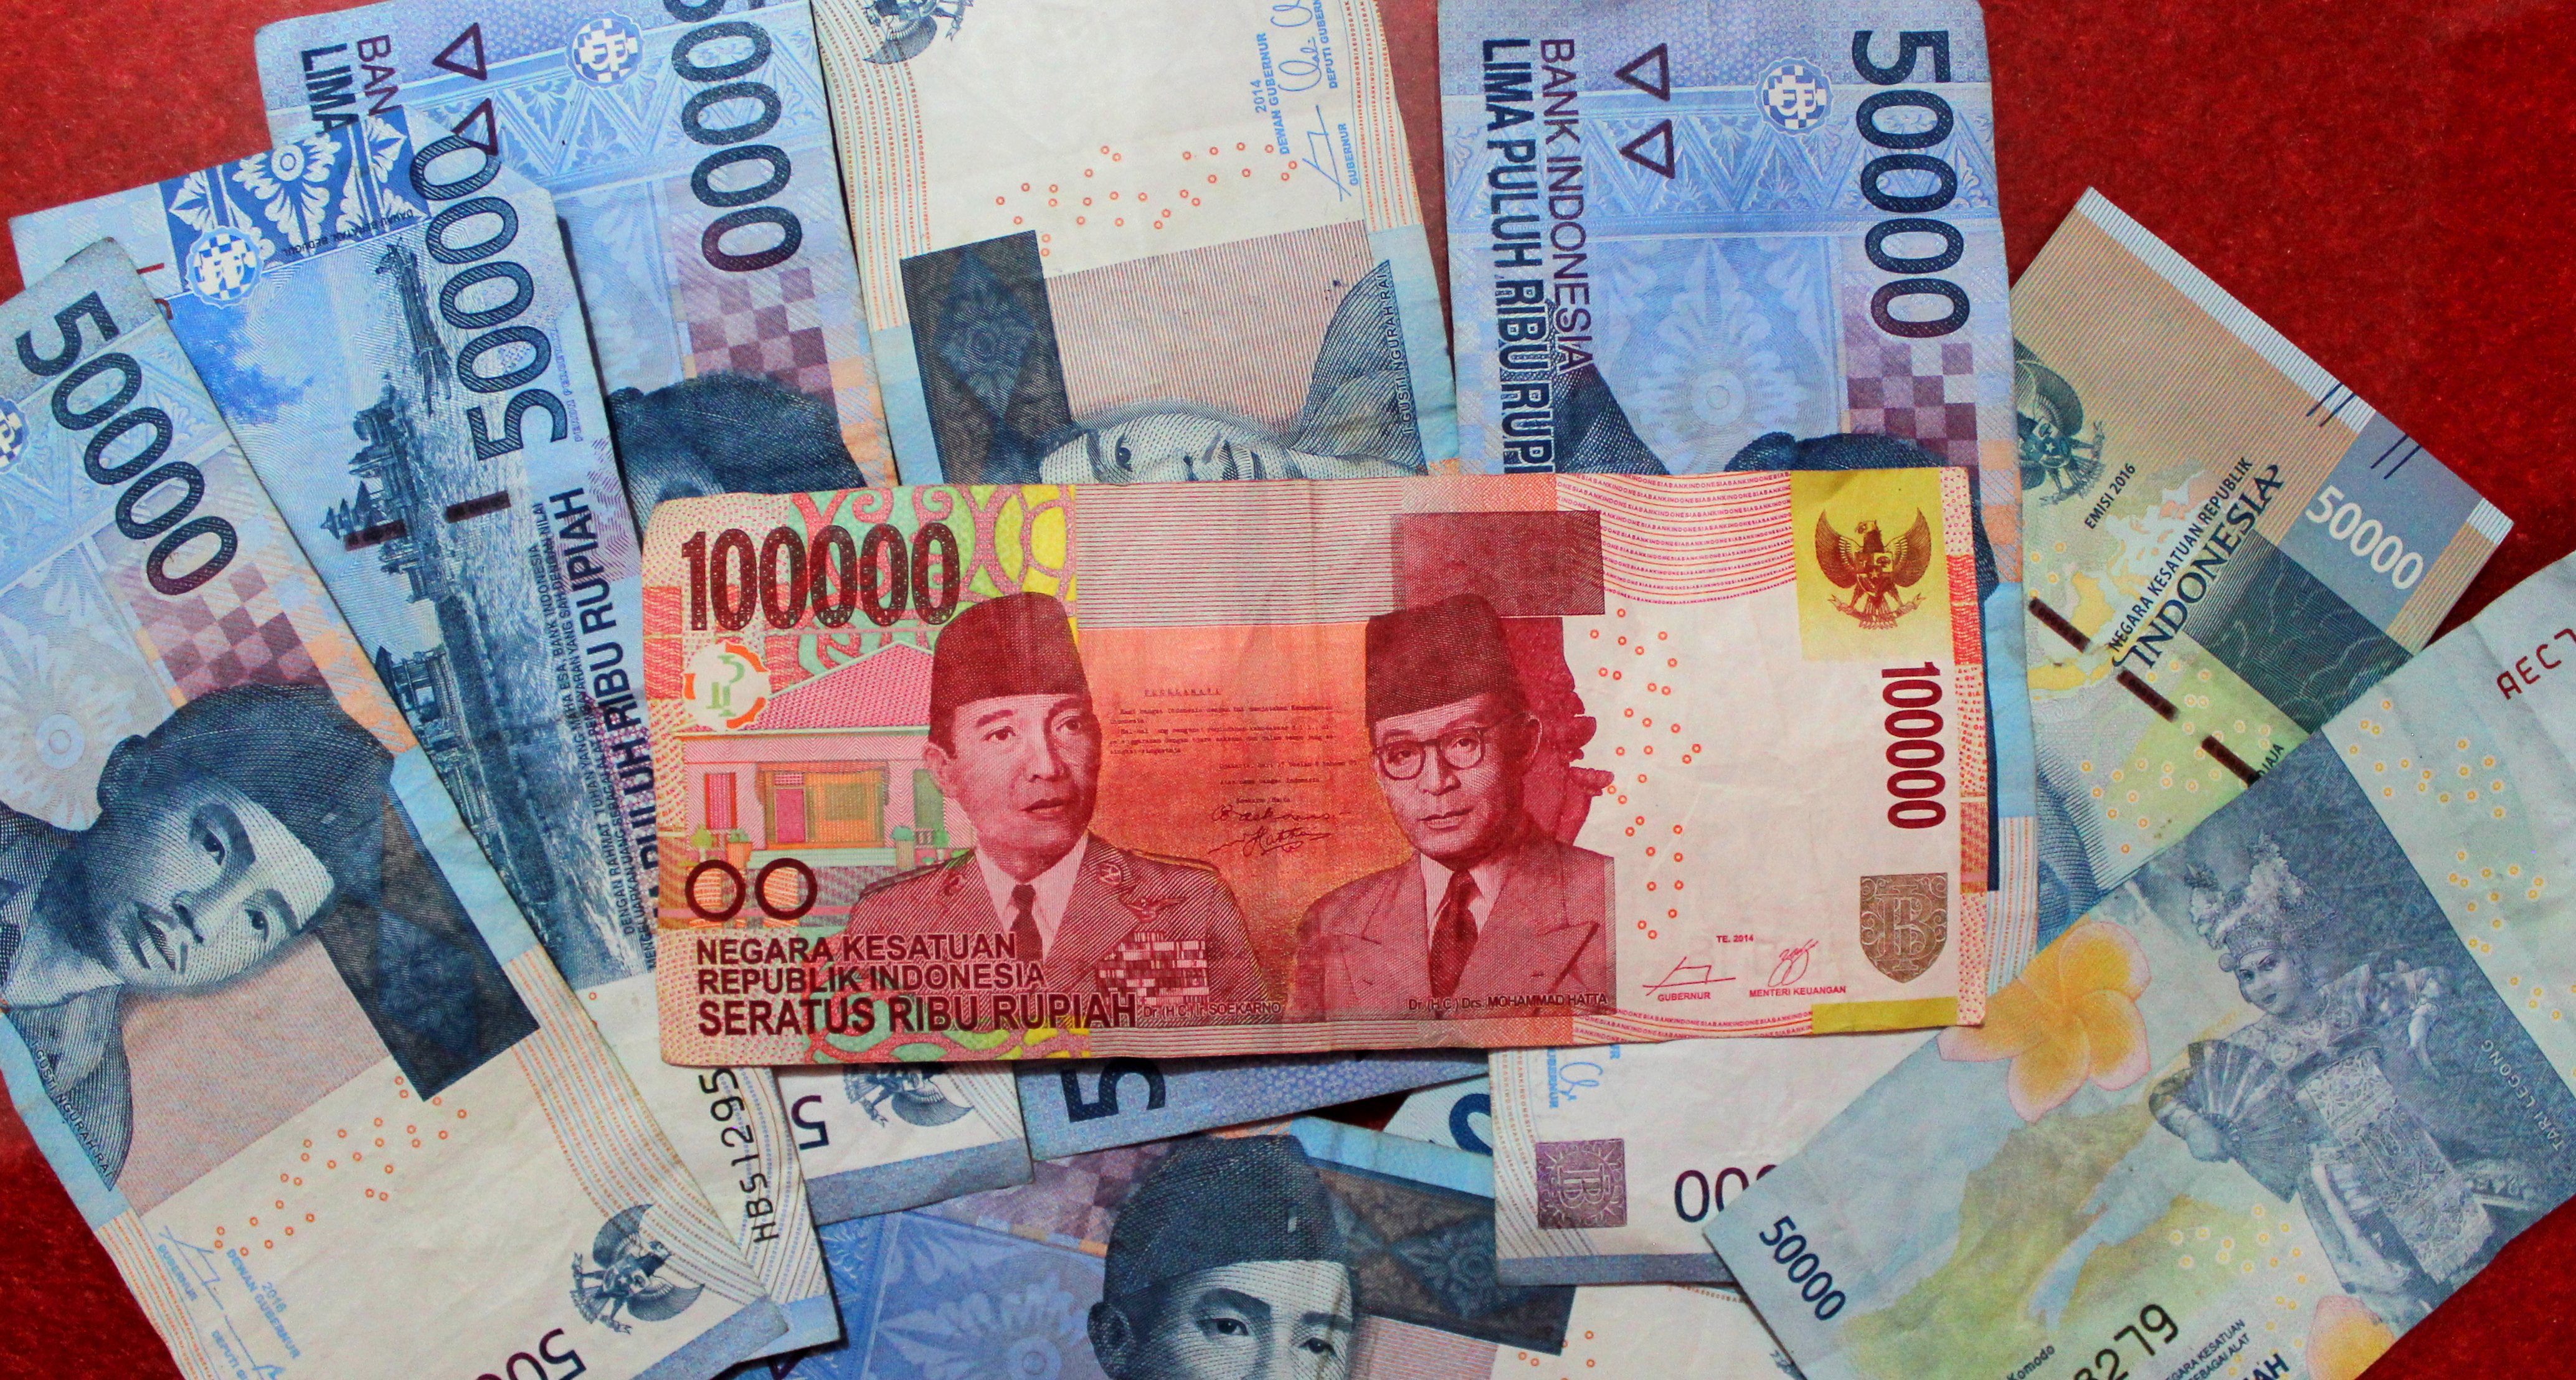
money, indonesia, rupiah, red, blue, president, economy, finance, salary, cash, currency, banknote, paper, paper product